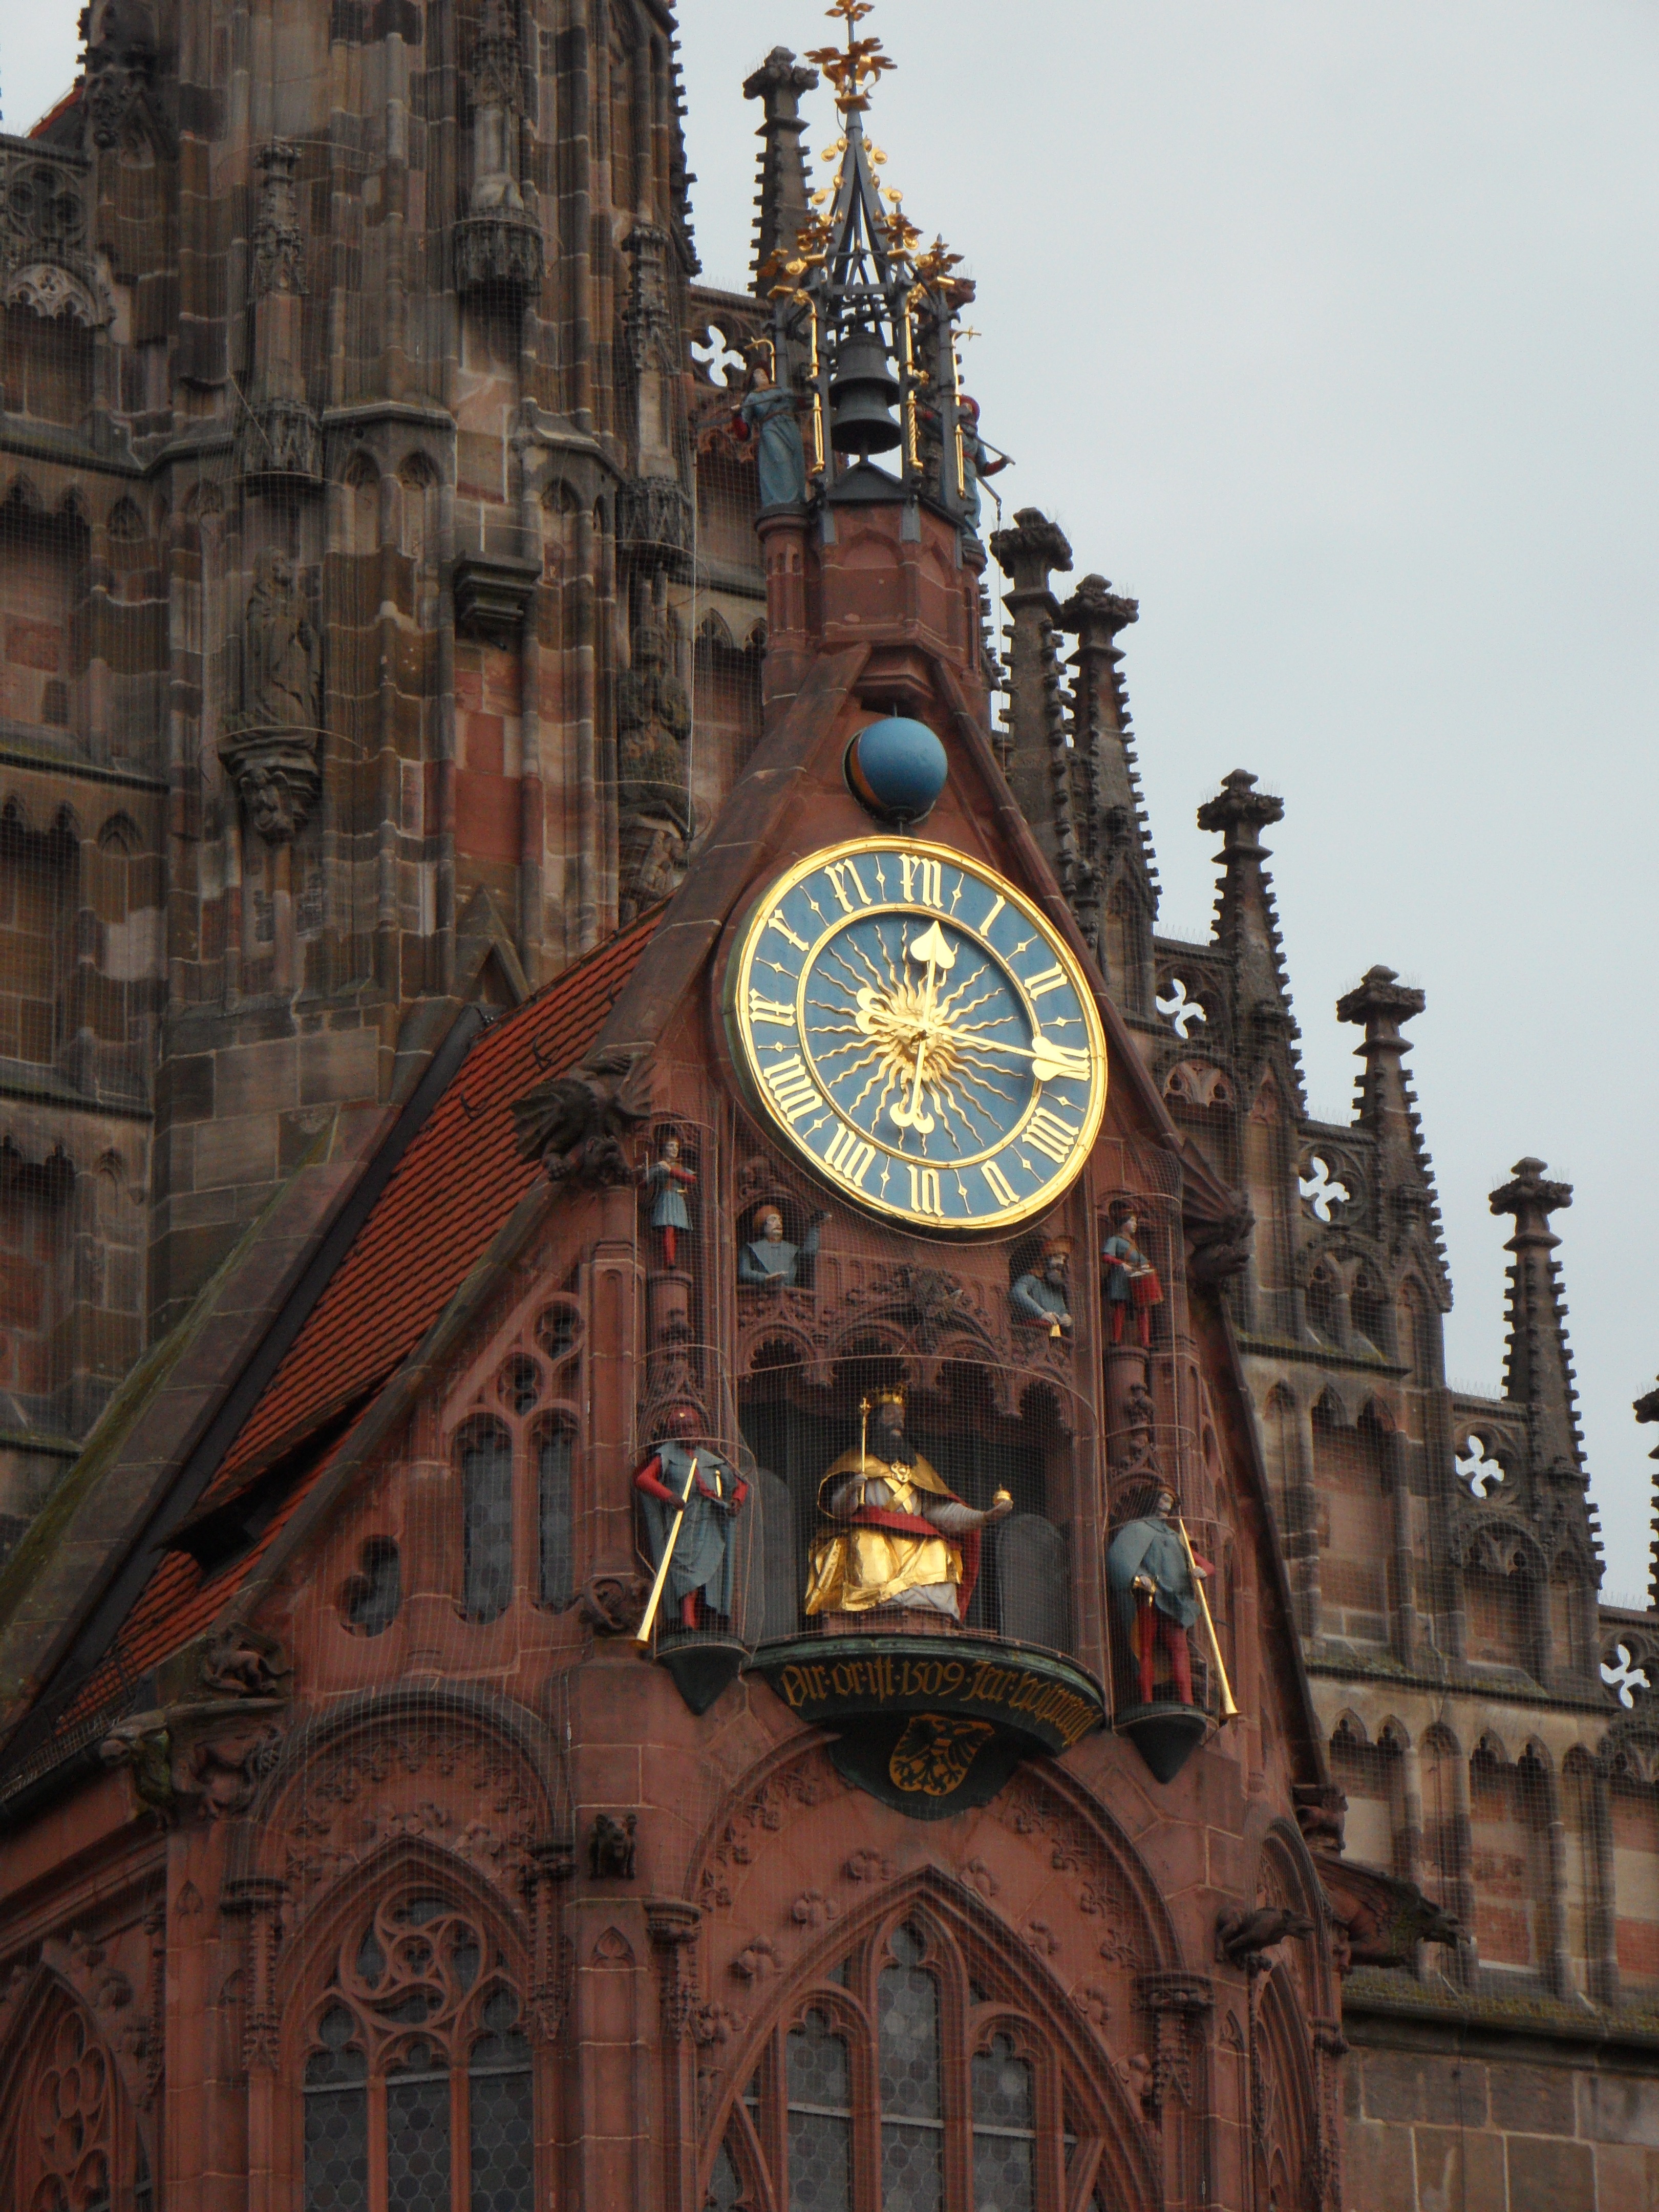
town, clock, roof, building, golden, tower, landmark, facade, church, cathedral, place of worship, clock tower, old town, gold, bright, synagogue, basilica, shiny, nuremberg, ancient history, sebaldskirche